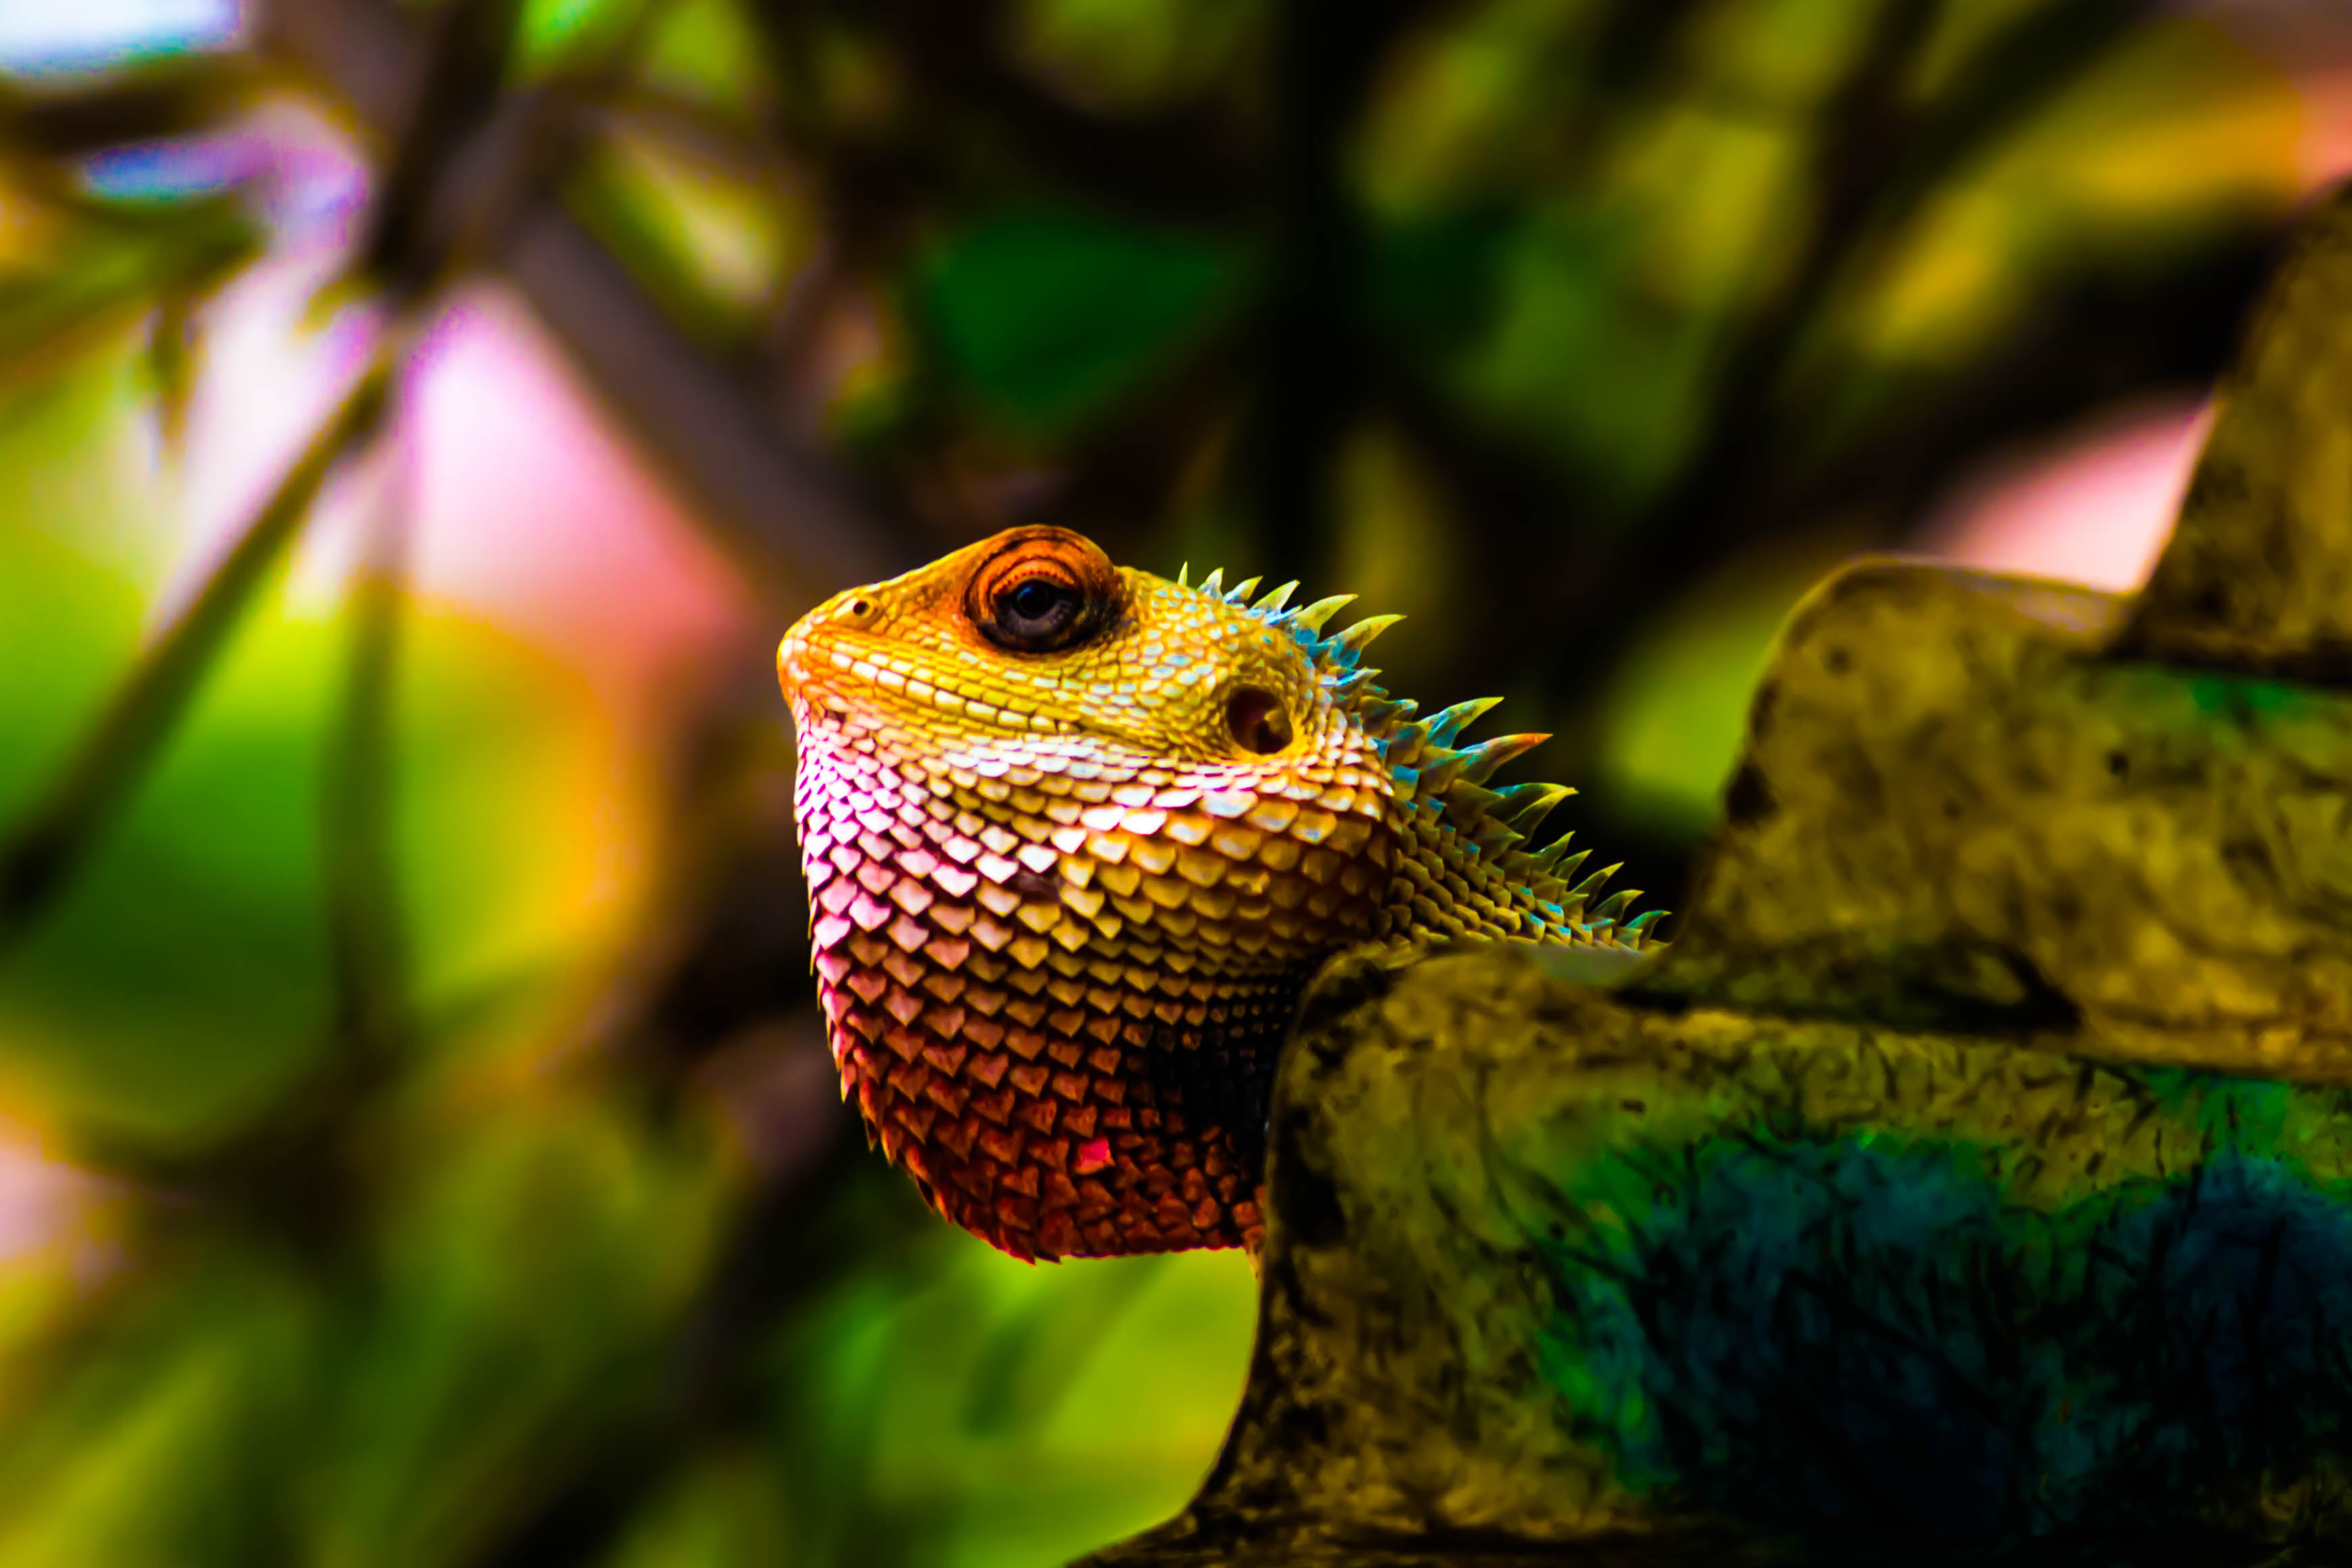
nature, wildlife, green, jungle, reptile, fauna, lizard, close up, chameleon, vertebrate, macro photography, scaled reptile